Belgrano Sur Line

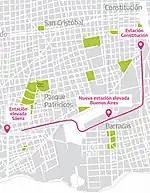
Map of the extension planned from Dr. Sáenz to Constitución station of Roca Line, as of July 2022

In 2015, it was announced that the Belgrano Sur Line would reach Roca Line's Constitución station through a viaduct that would connect both lines. The project, named "Centro de Trasbordo Constitución" ("Constitución layover center"), will allow near 65,000 Belgrano Sur passengers to access not only Roca Line trains but Buenos Aires Underground's Line C For that purpose, the Buenos Aires station was closed in May 2018, leaving Dr. Sáenz as new terminus of the line. The viaduct was built between Sáenz and Villa Soldati to avoid level crossings. A second stage of the project included to extend the viaduct to Plaza Constitución, connecting both lines, Belgrano Sur and Roca. As of September 2022, 35% of the works were completed, at a cost of US$119 million. The viaduct will have a total extension of 4.2 km. Projects also include the construction of a new "Buenos Aires" station, which will be elevated over Avenida Vélez Sársfield.